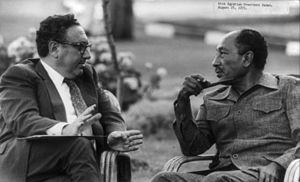
1975 est une année commune commençant un mercredi.